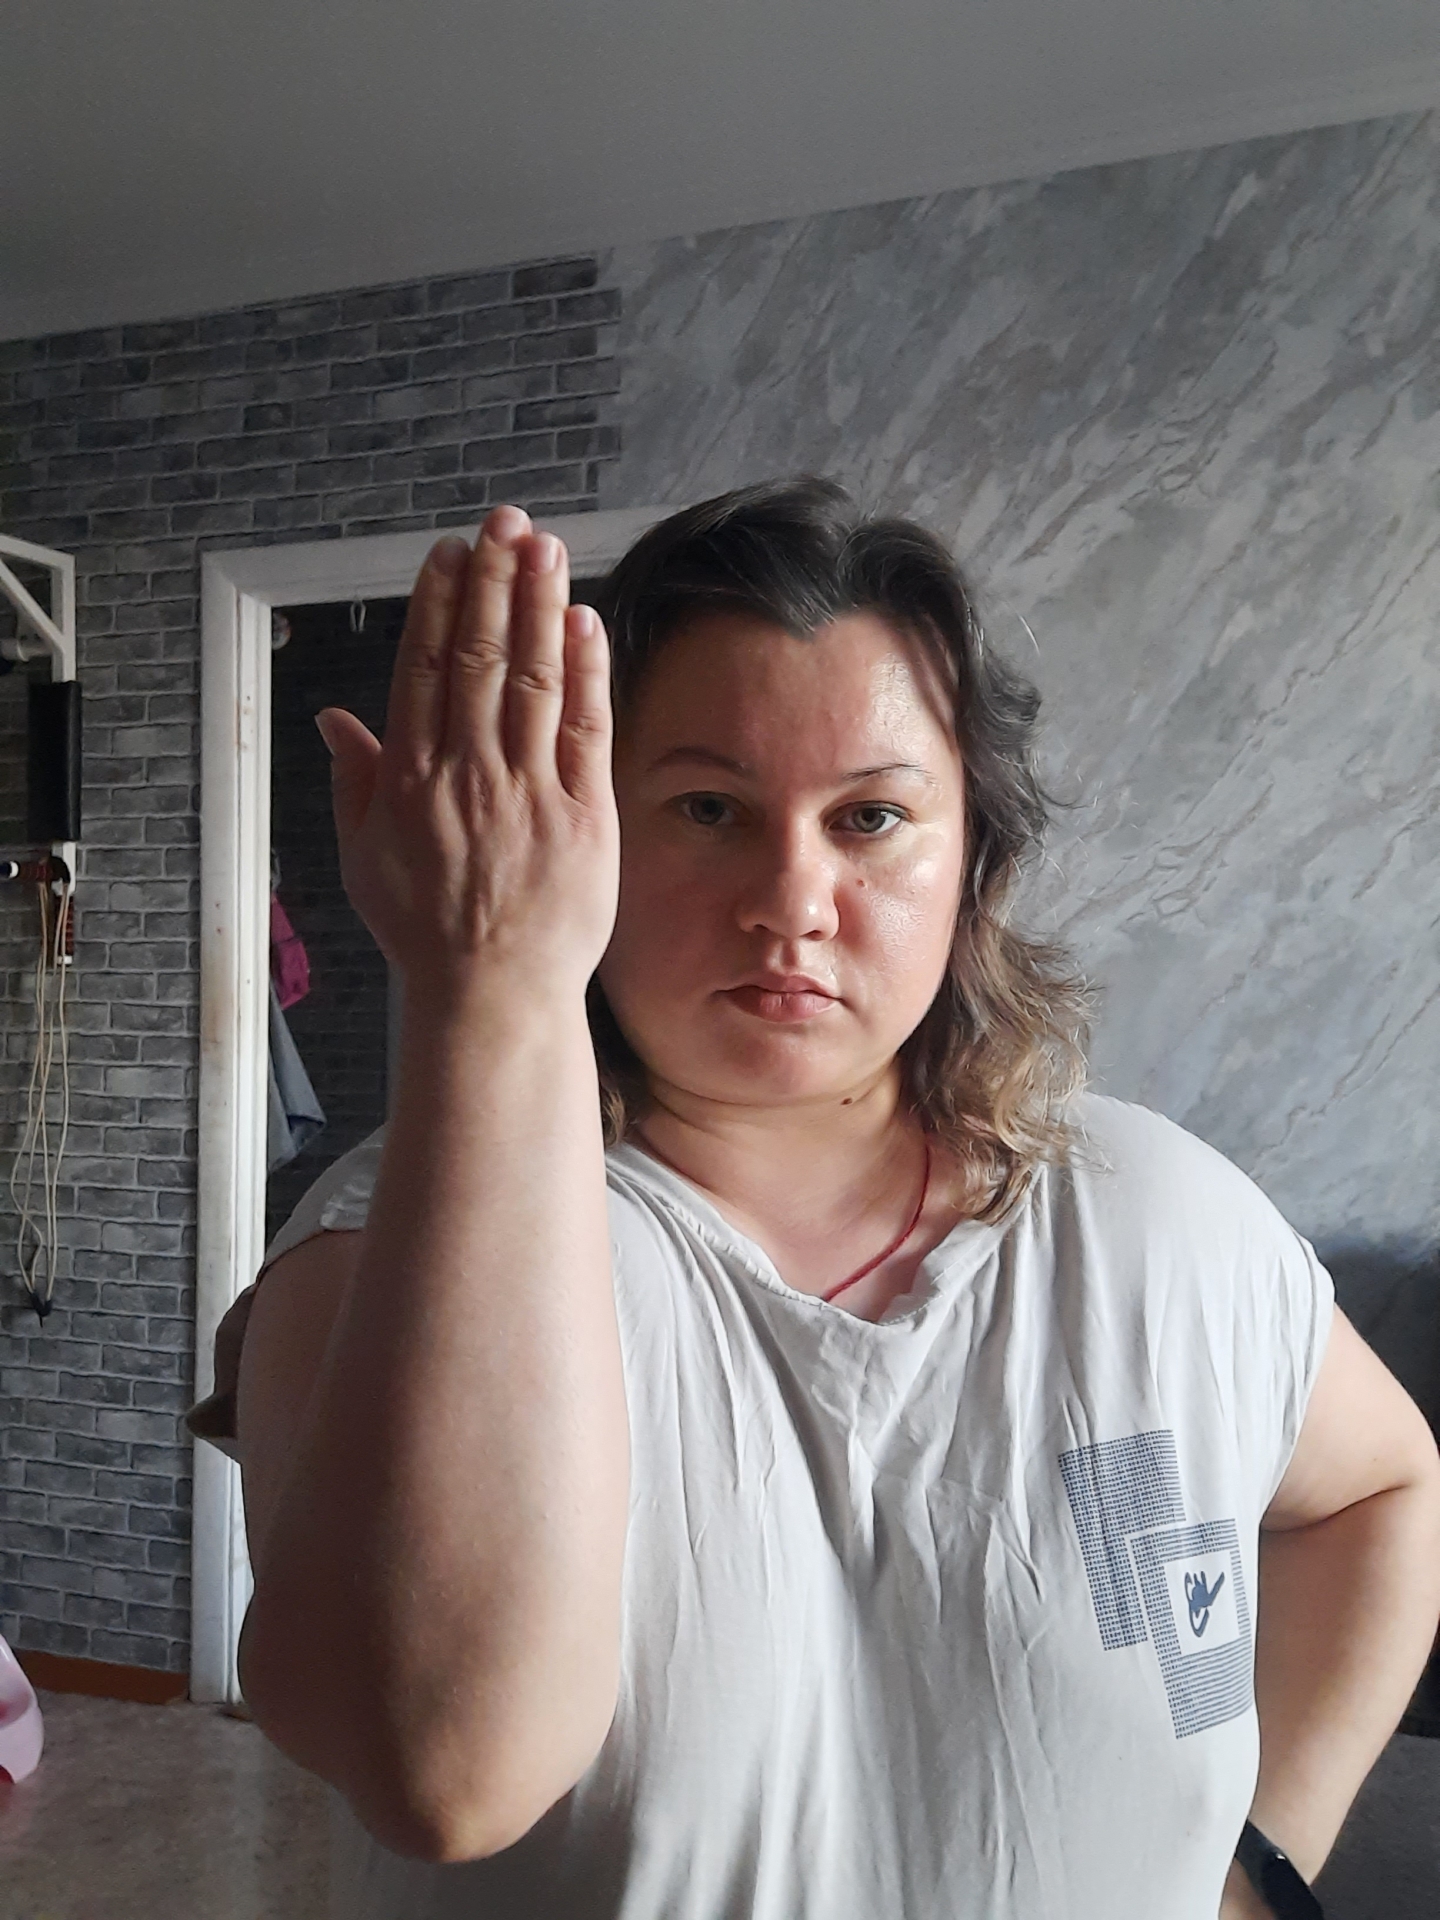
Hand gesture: stop_inverted